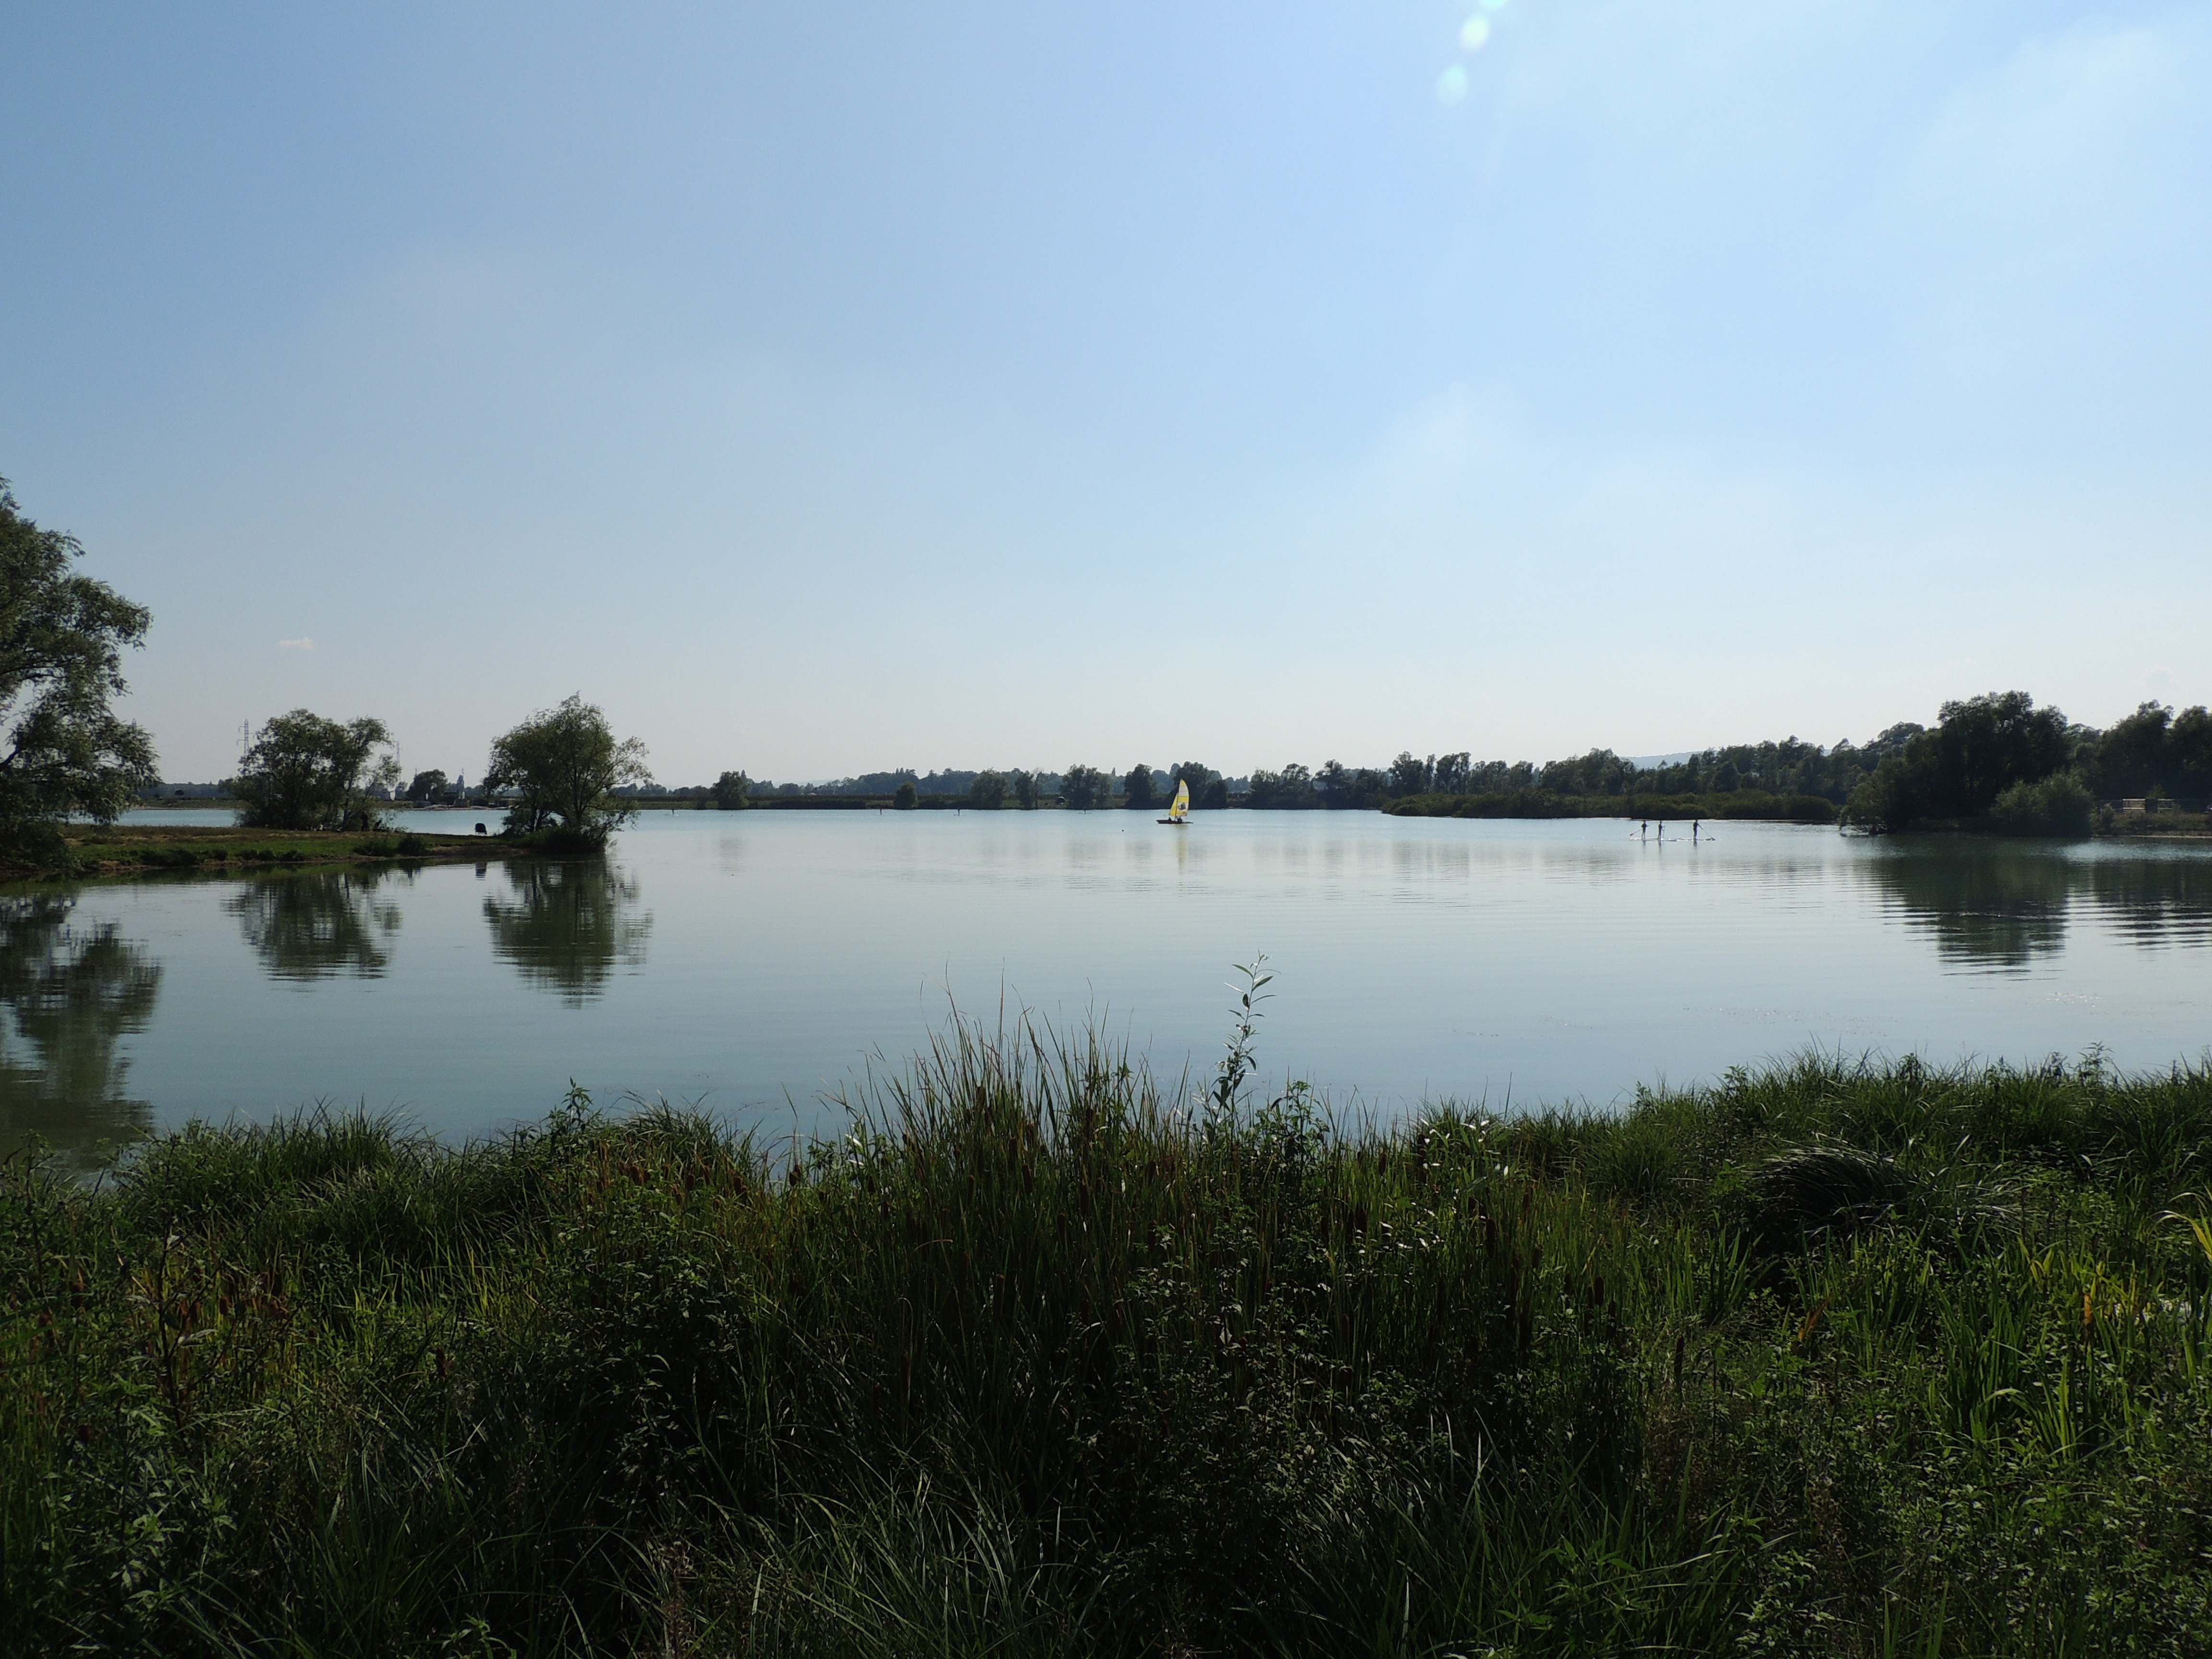
water, marsh, shore, lake, river, pond, reflection, bay, reservoir, waterway, body of water, wetland, habitat, loch, atmospheric phenomenon